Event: Nepal Earthquake
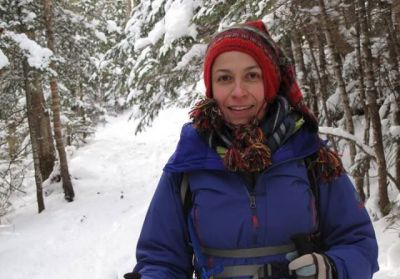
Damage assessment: no_damage